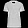
Label: T - shirt / top